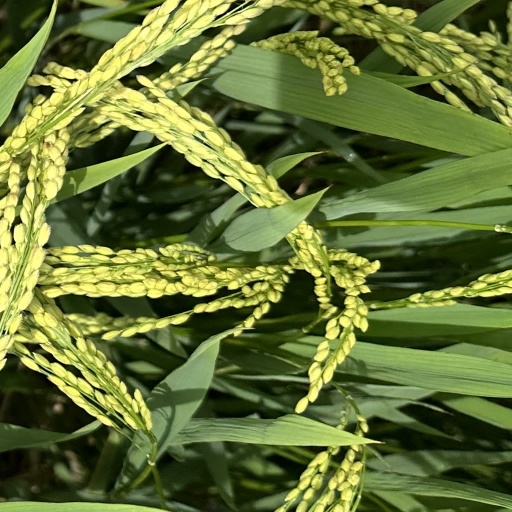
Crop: rice